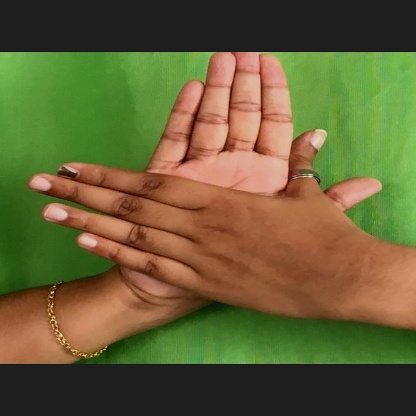
Mudra: Chakra